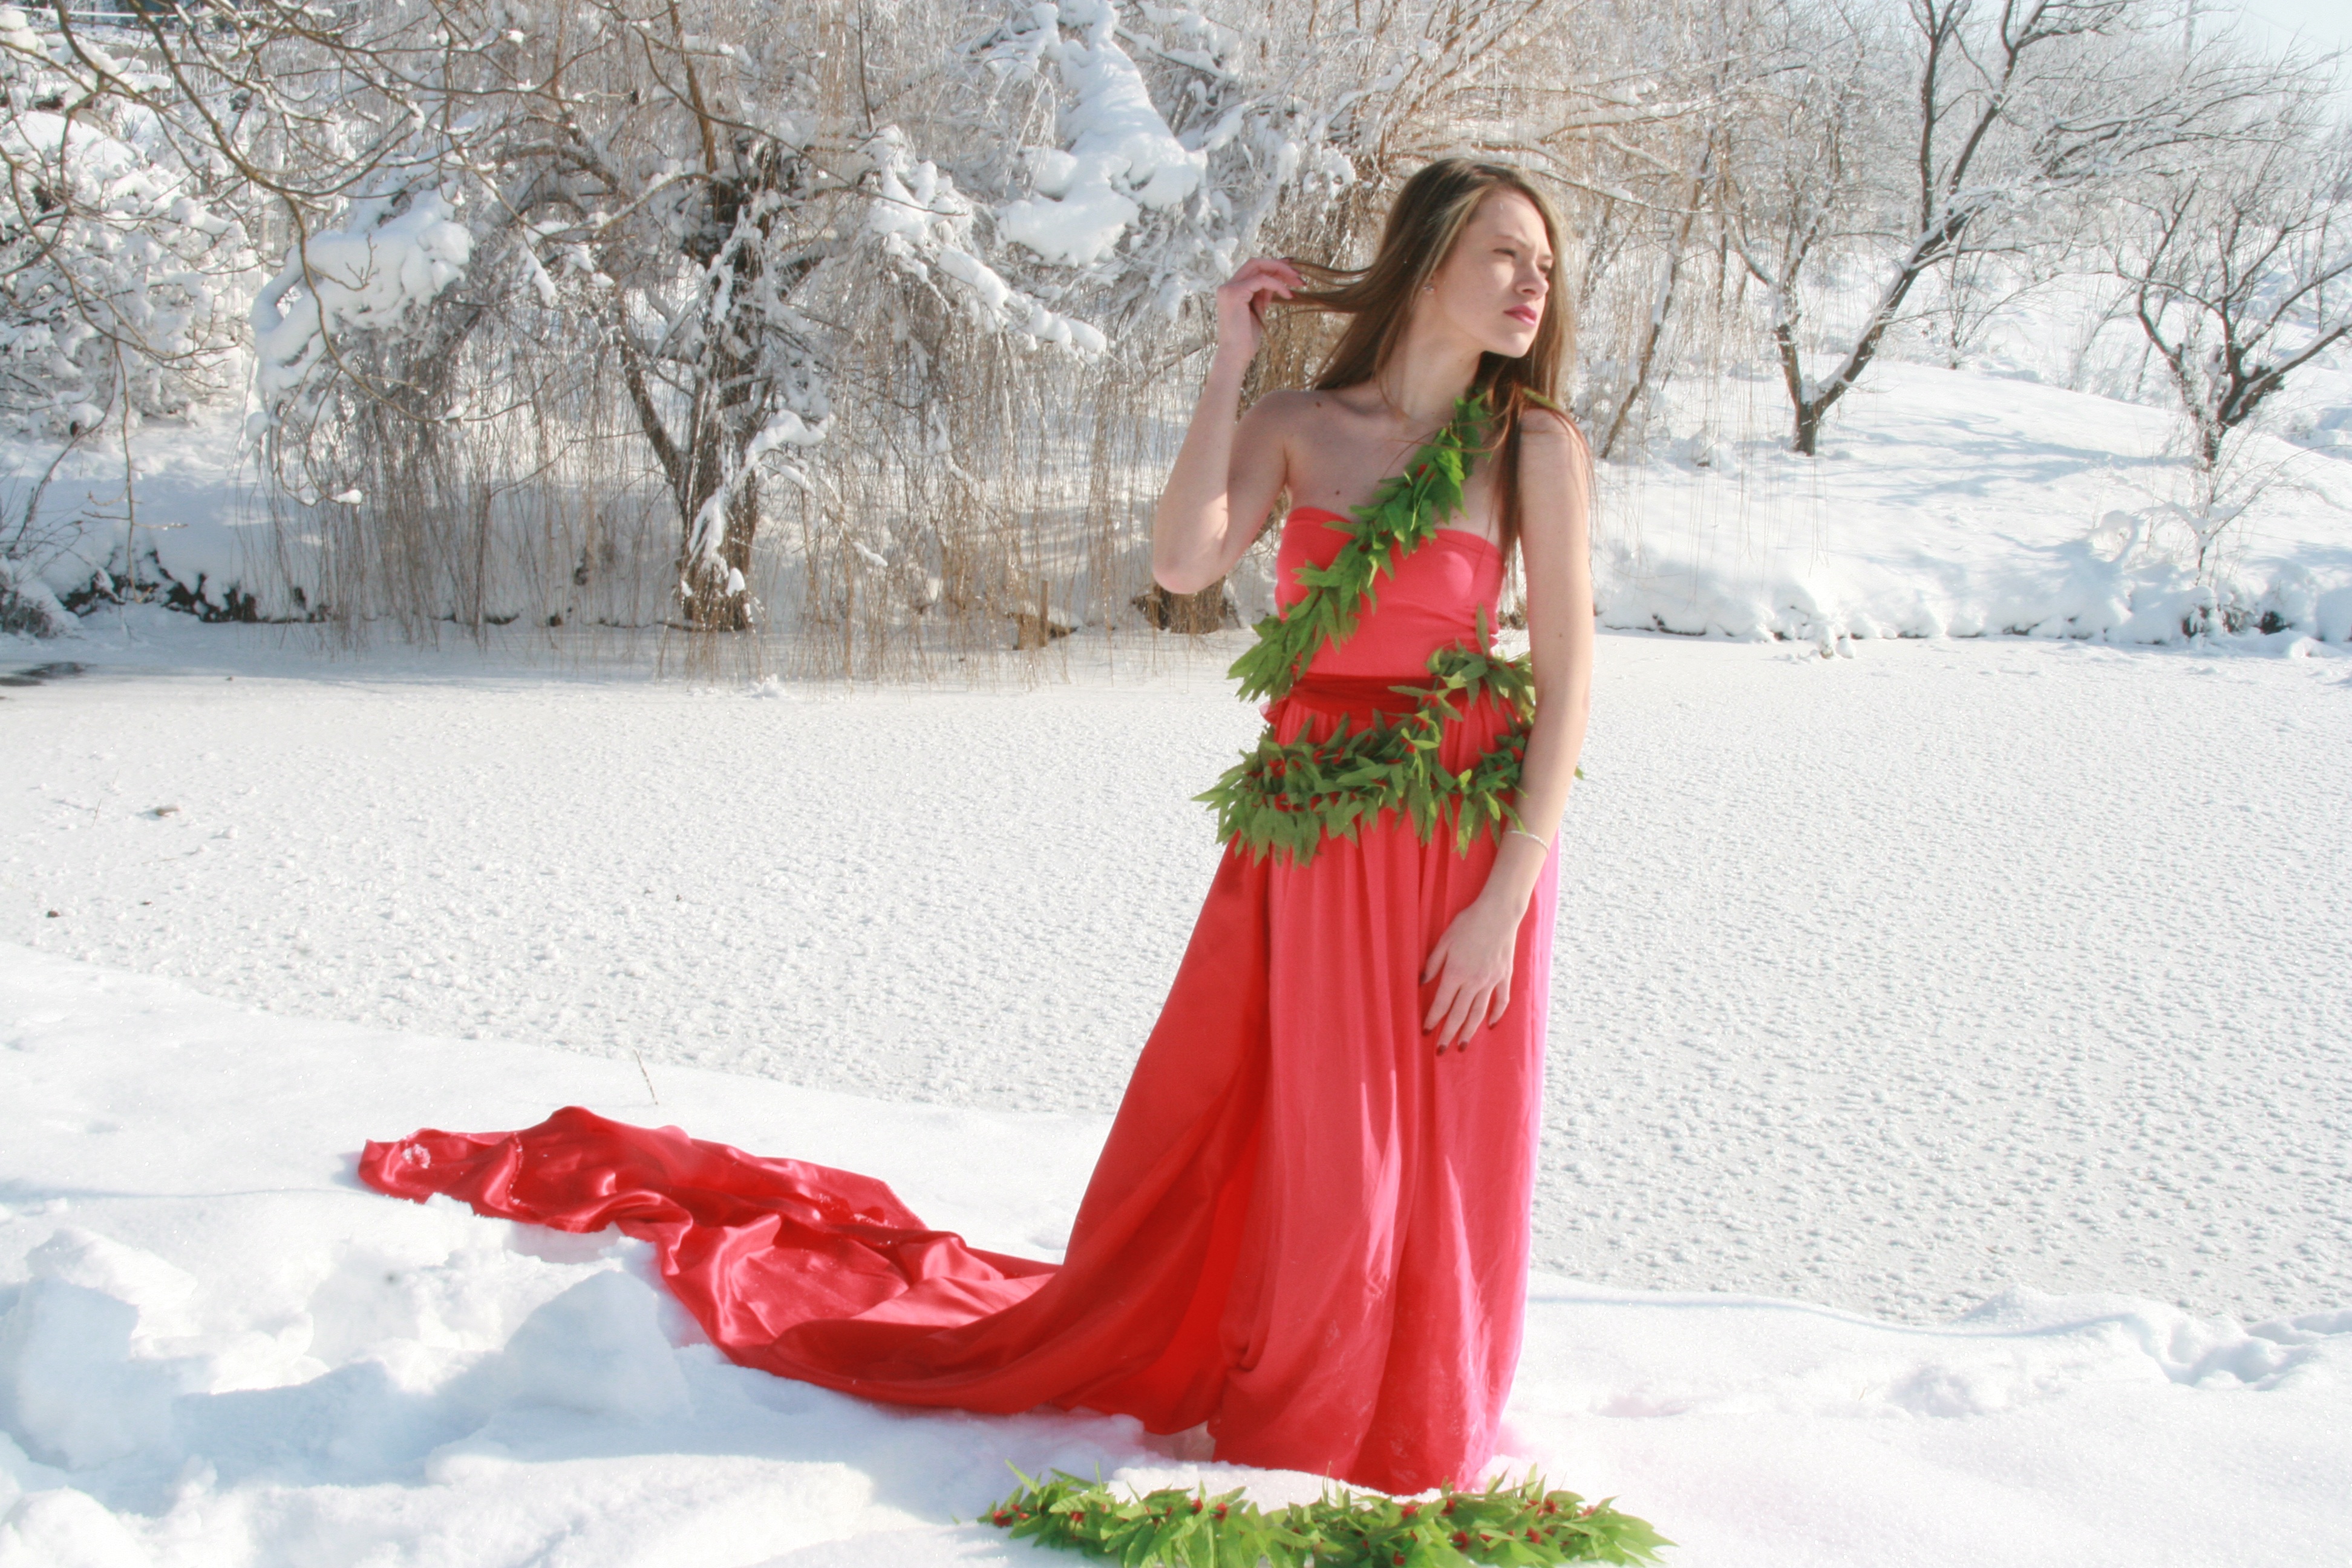
snow, winter, girl, woman, white, flower, spring, red, wedding dress, bride, blonde, season, life, dress, beauty, princess, gown, bridesmaid, photo shoot, bridal clothing